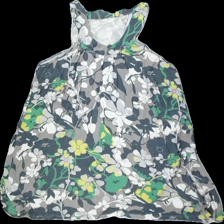
View: front
Type: Top
Category: Ladies
Brand: Not in the list
Colors: Green, Yellow, Grey, Multicolor
Material: 100% Viscose
Pattern: Floral print
Cut: Loose
Price range: <50
Recommended usage: Recycle
Description: floralprint top
Comment: washed out